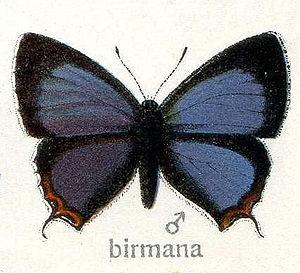
Le genre Arhopala regroupe des insectes lépidoptères de la famille des Lycaenidae, sous famille des Theclinae et compte plus de 200 espèces localisées dans la zone Asie - Pacifique.